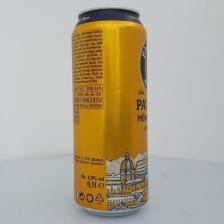
Label: cans